Papakura District

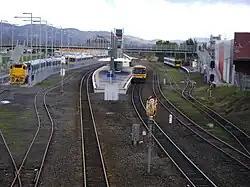
Overview of Papakura station, viewed from Clevedon Road

In addition to the local council chambers, Papakura is served by a large Police Department; one of Auckland's busiest stations, a District Courthouse, and a WINZ office. In 2004, the Papakura Courthouse acted as the Supreme Court for Pitcairn Island.